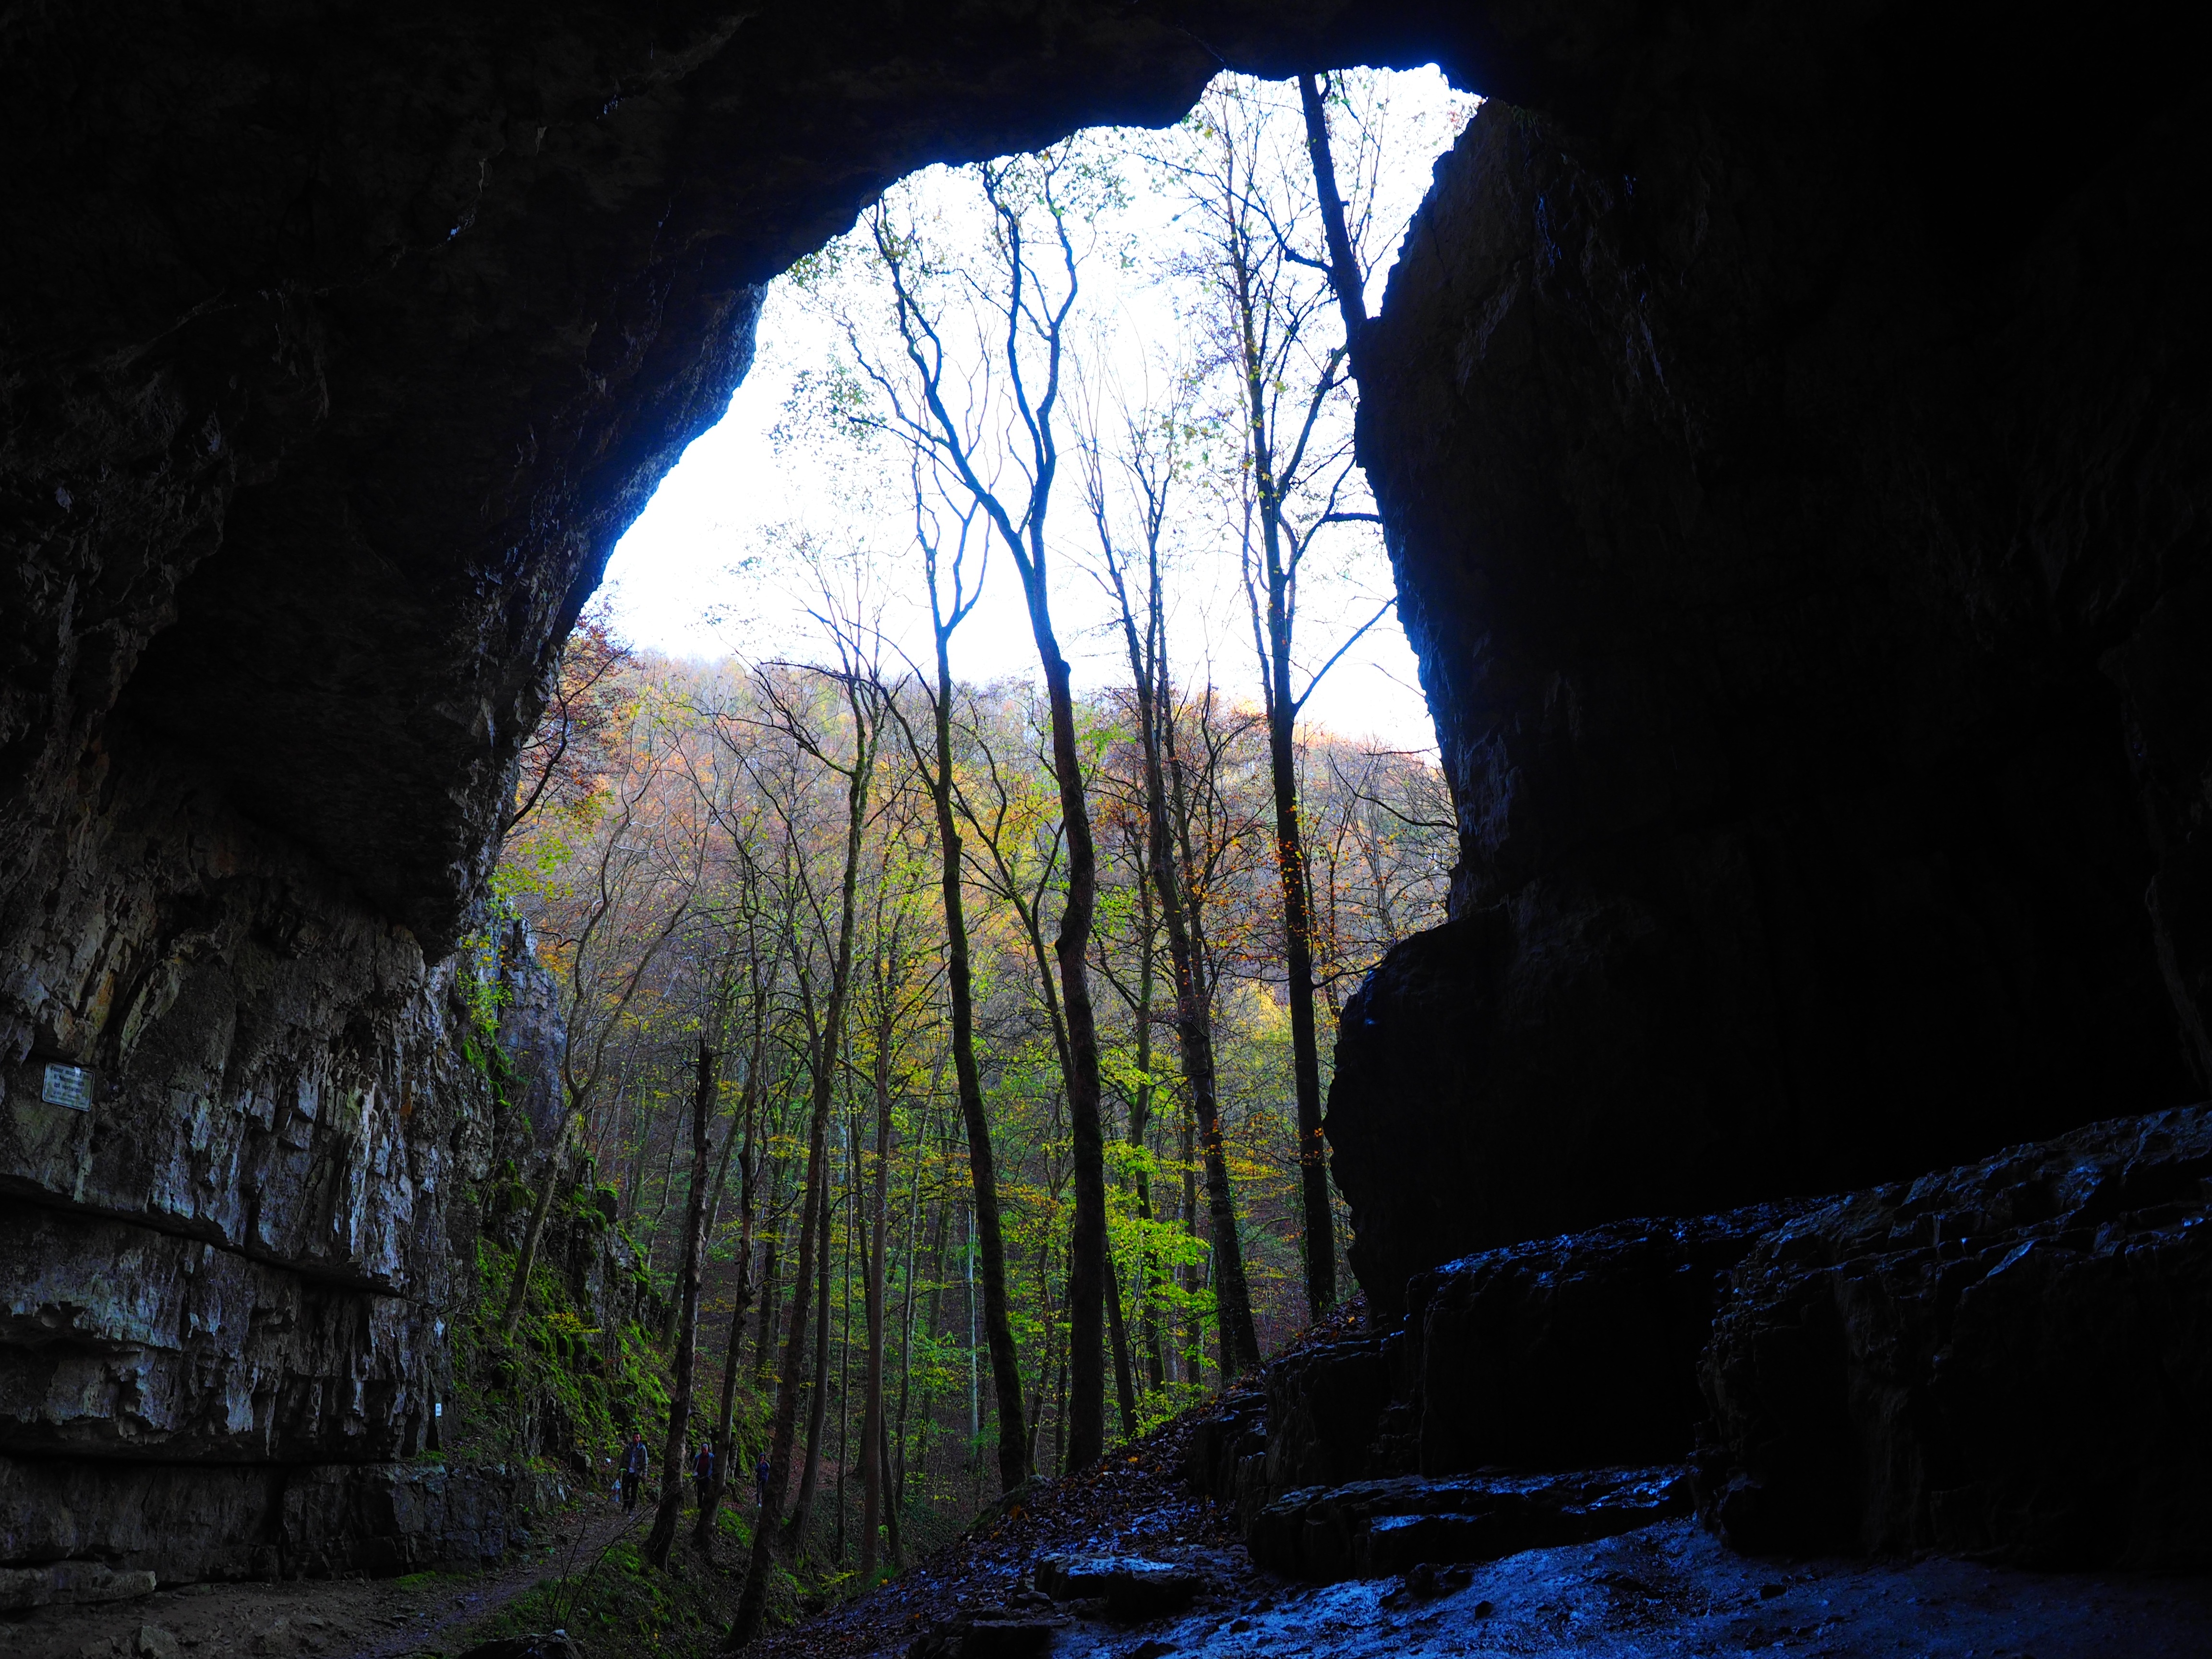
forest, rock, light, trail, sunlight, adventure, formation, cave, reflection, darkness, blue, gorge, waterfalls, large, input, dangerous, destination, adventurous, karst, landform, output, baden w rttemberg, impressive, gigantic, bad urach, swabian alb, sea cave, migratory goal, water cave, geographical feature, falkensteiner cave, caves portal, grave stetten, active water cave